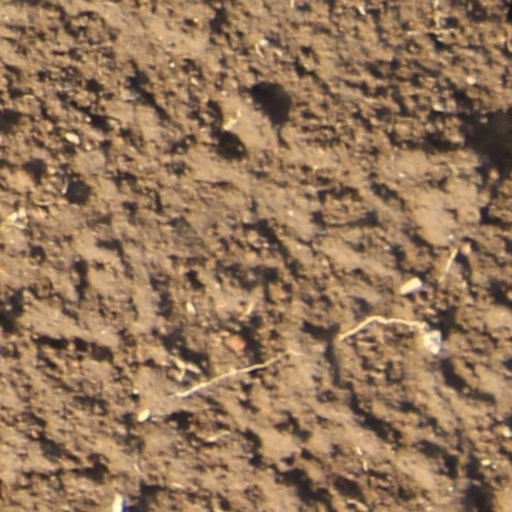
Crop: wheat